Question: What is this area called?
Tambaya: Me ake kiran wannan guri?
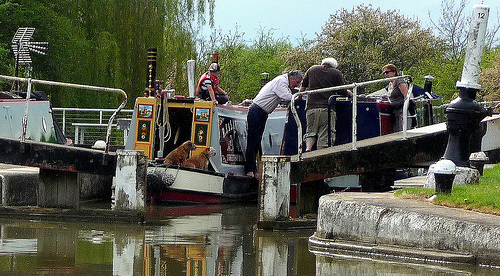
Answer: Canal.
Amsa: Hanyar jirgin ruwa.